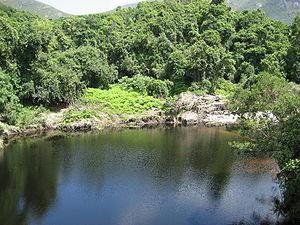
Cet article recense les zones humides d'Afrique du Sud concernées par la convention de Ramsar.